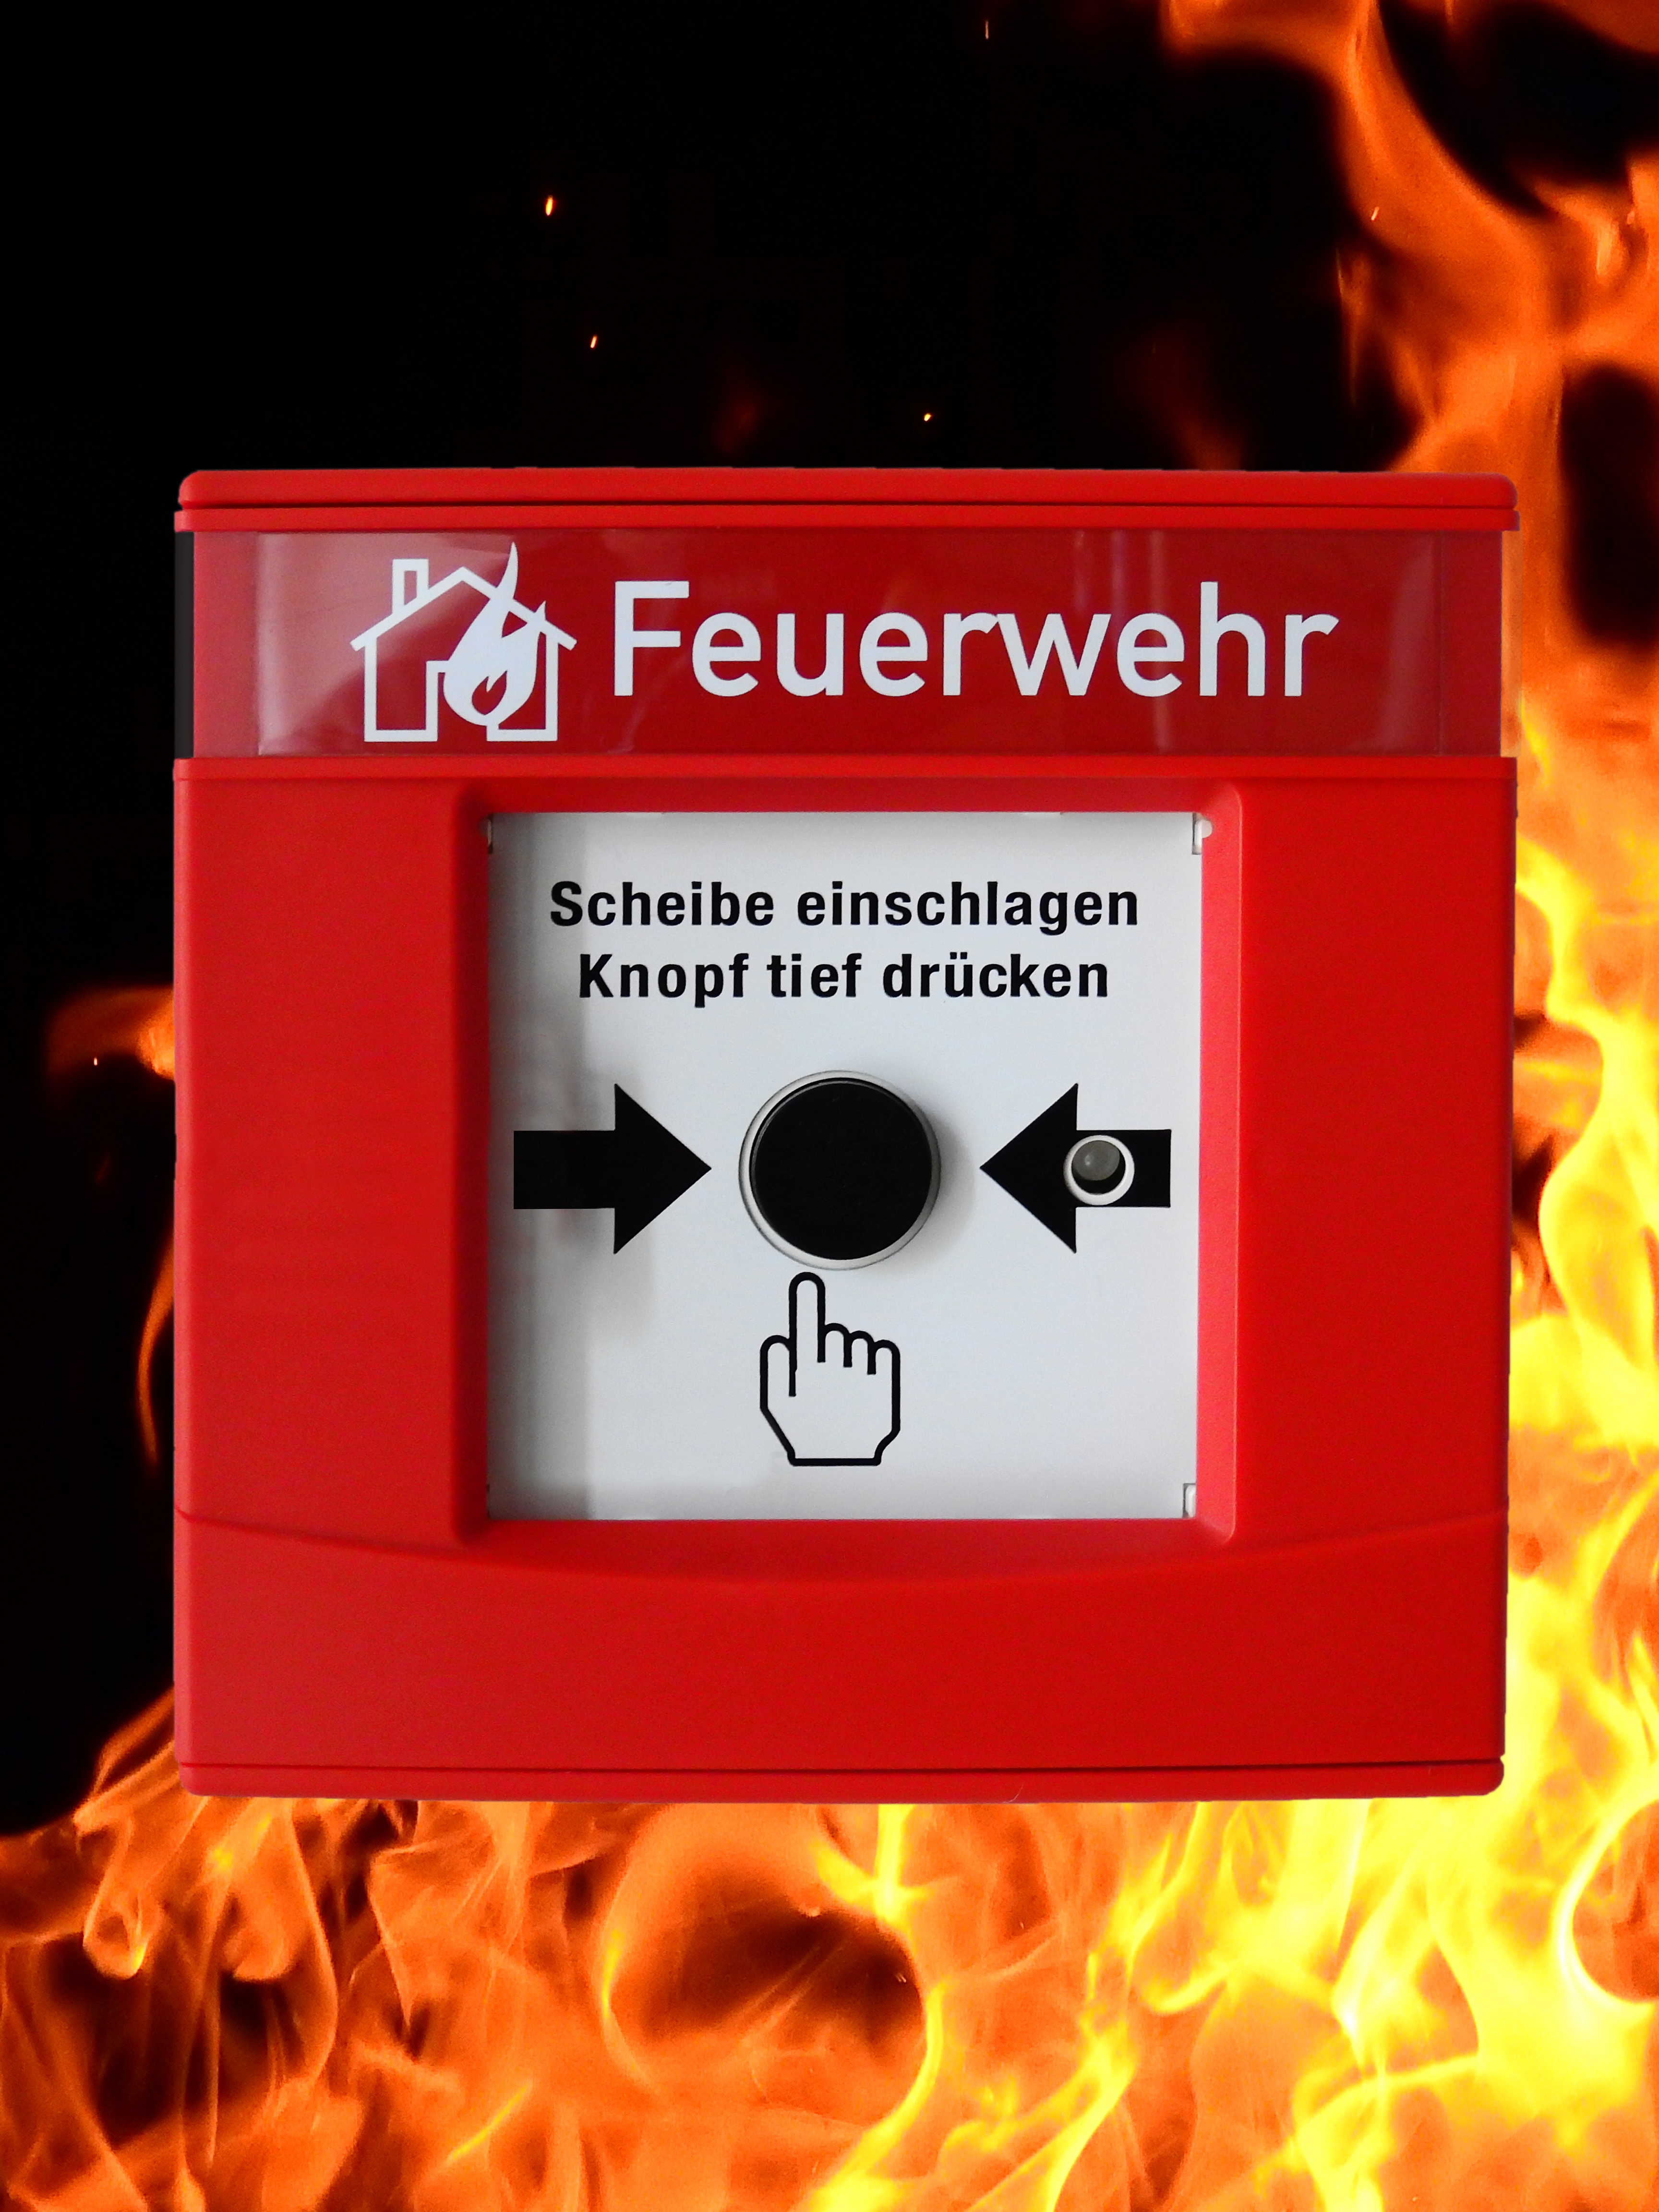
technology, number, alarm, red, flame, fire, security, heat, button, brand, font, risk, save, fire detector, fire detectors, push button, fire alarm system, login system, hand detector, sicherheitstechnik, bma